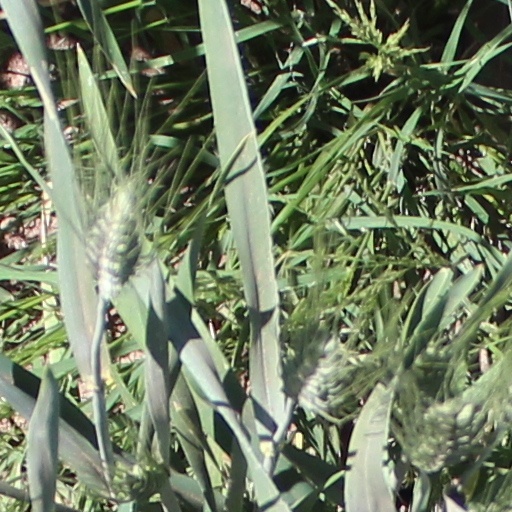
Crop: wheat